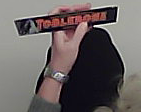
Product: toblerone_black